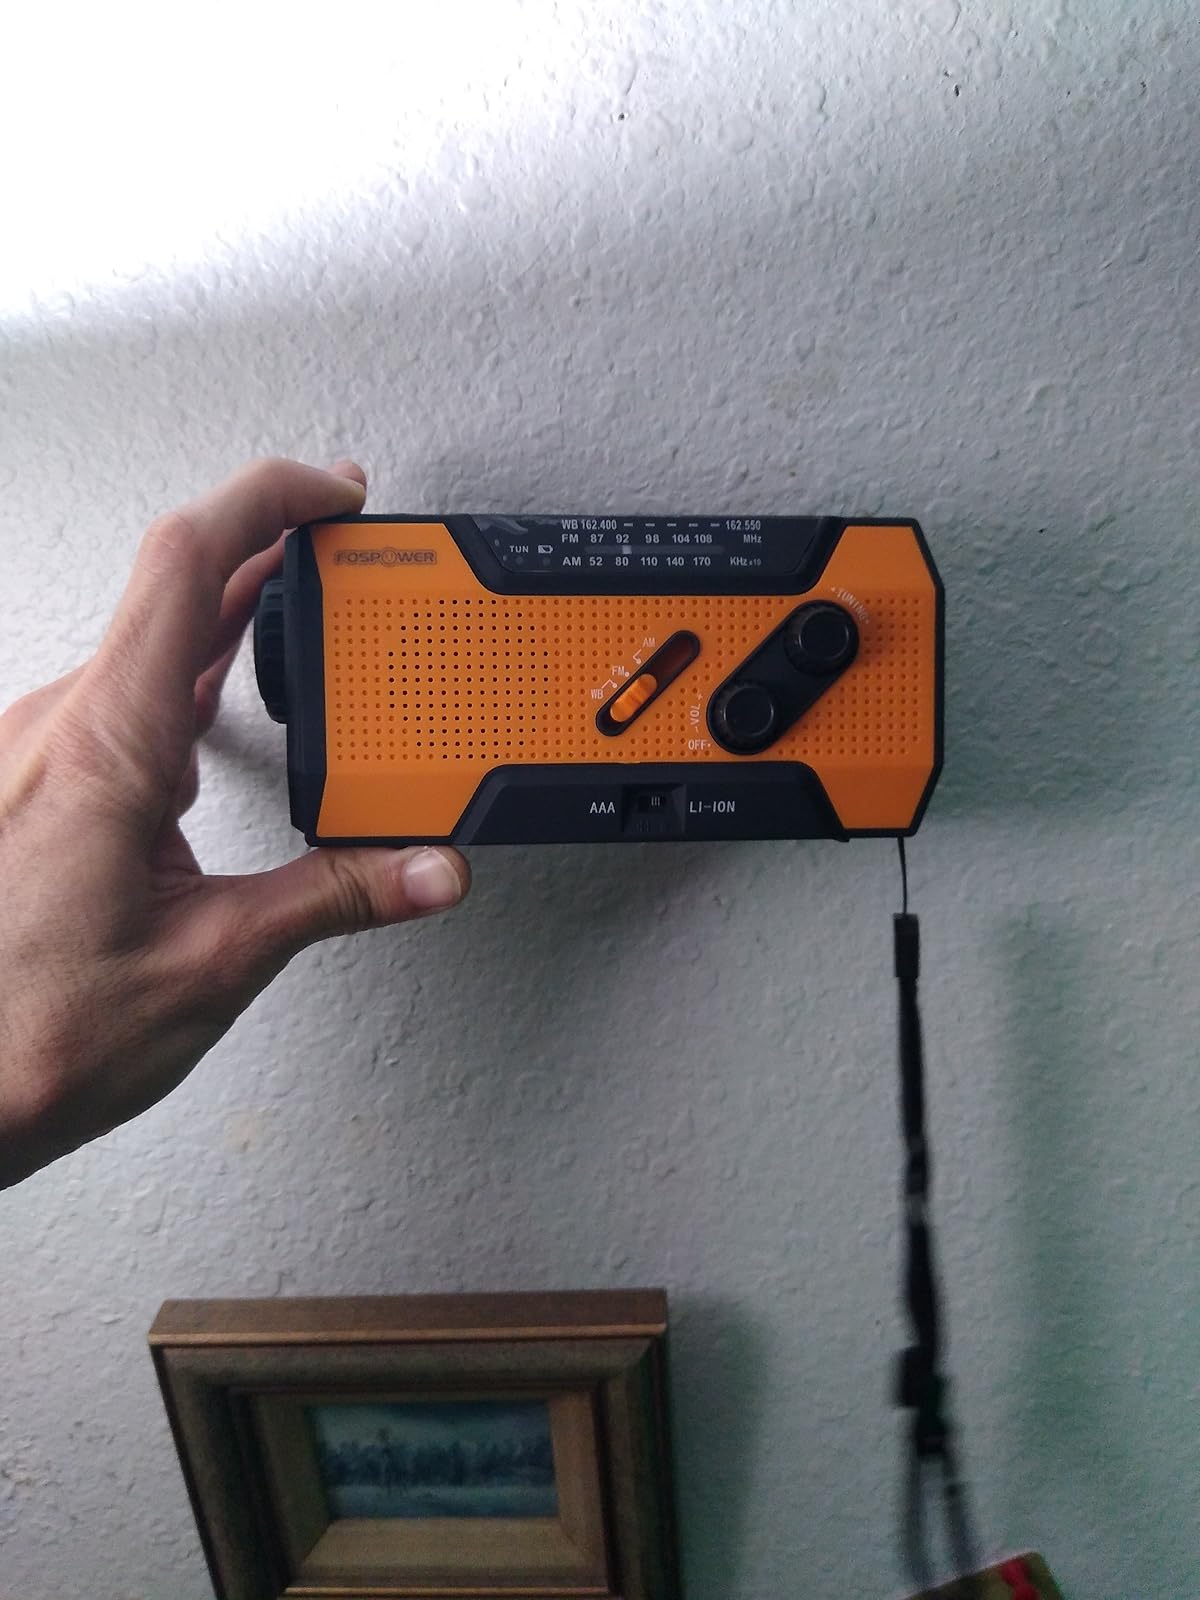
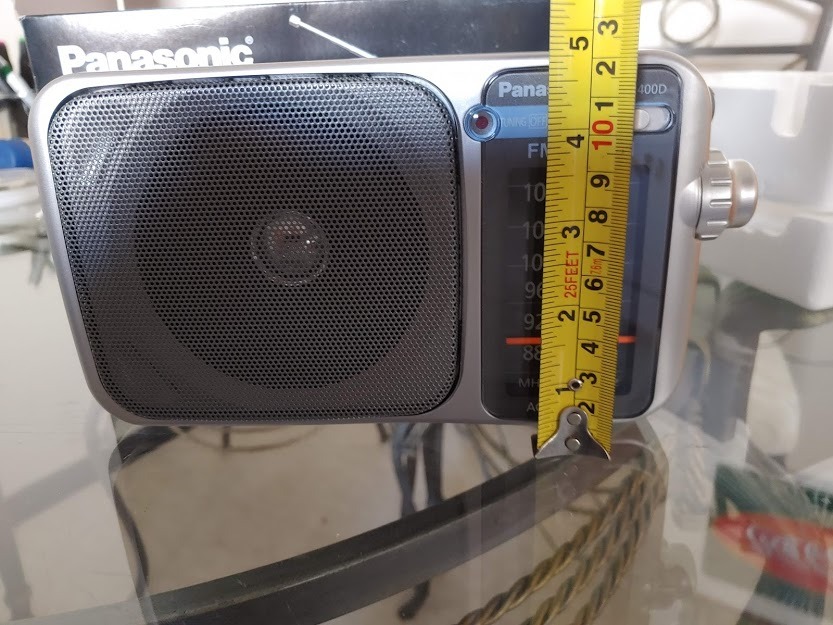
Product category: radio
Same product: no